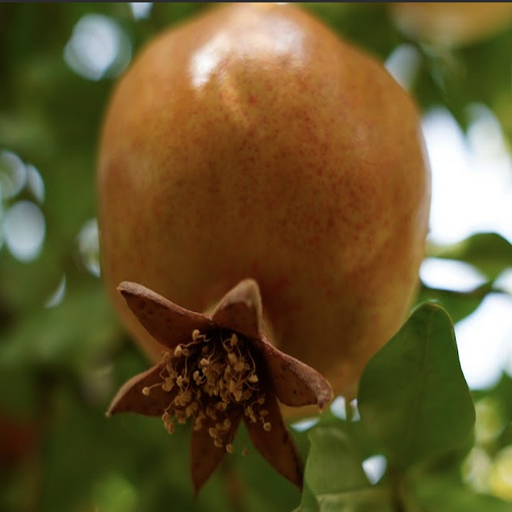
Label: Healthy